List of electoral wards in Gwynedd

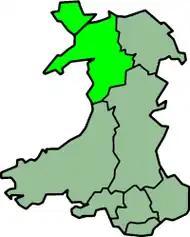
County of Gwynedd from 1974

This list of electoral wards in Gwynedd includes council wards which elect (or have elected) councillors to the local authorities in the county of Gwynedd, Wales.